Barry Goldwater

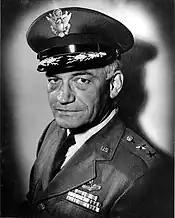
Goldwater as a Major General in the United States Air Force,

After the United States entered World War II, Goldwater received a reserve commission in the United States Army Air Force. Goldwater trained as a pilot and was assigned to the Ferry Command, a newly formed unit that flew aircraft and supplies to war zones worldwide. He spent most of the war flying between the U.S. and India, via the Azores and North Africa or South America, Nigeria, and Central Africa. Goldwater also flew "the hump", one of the most dangerous routes for supply planes during WWII. The route required aircraft to fly directly over the Himalayas in order to deliver desperately needed supplies to the Republic of China.